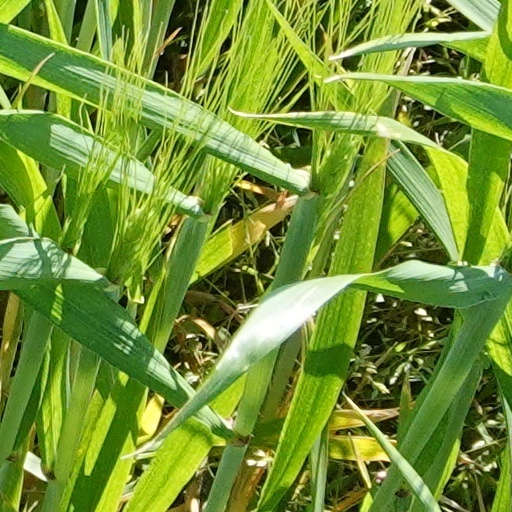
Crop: wheat